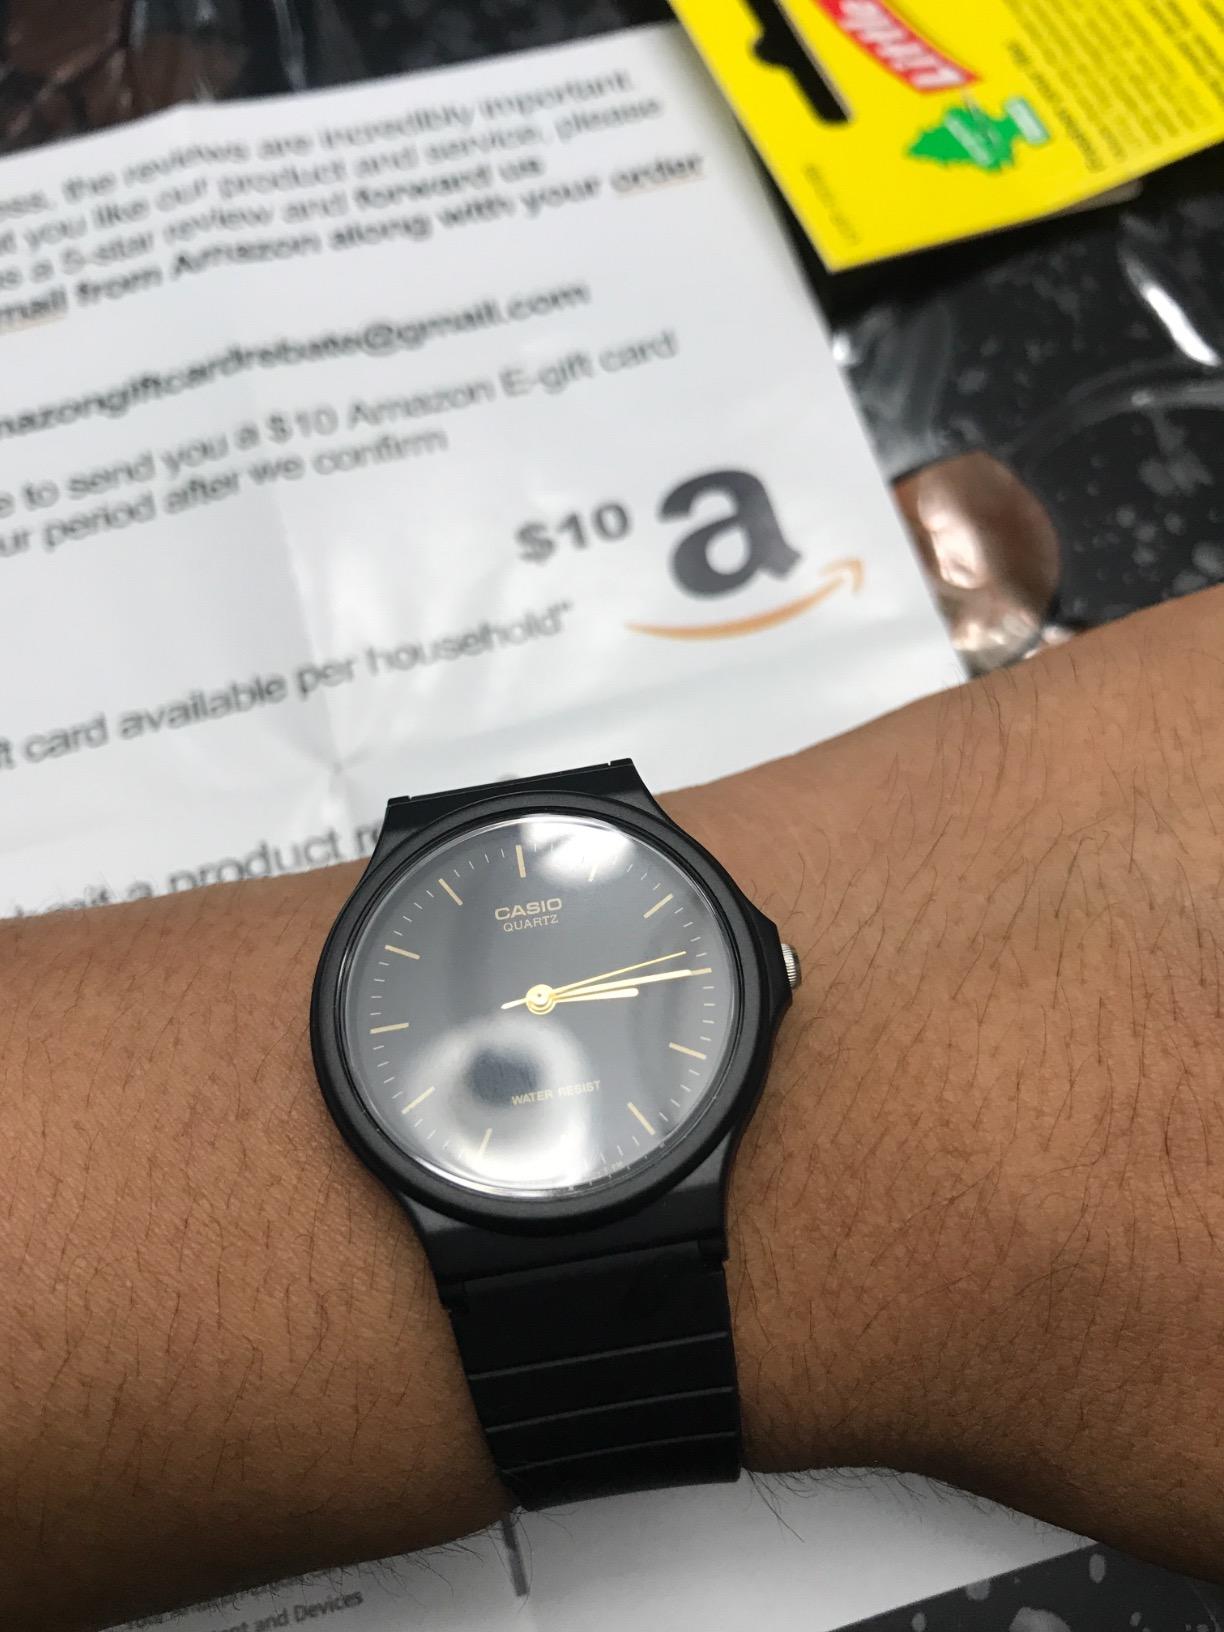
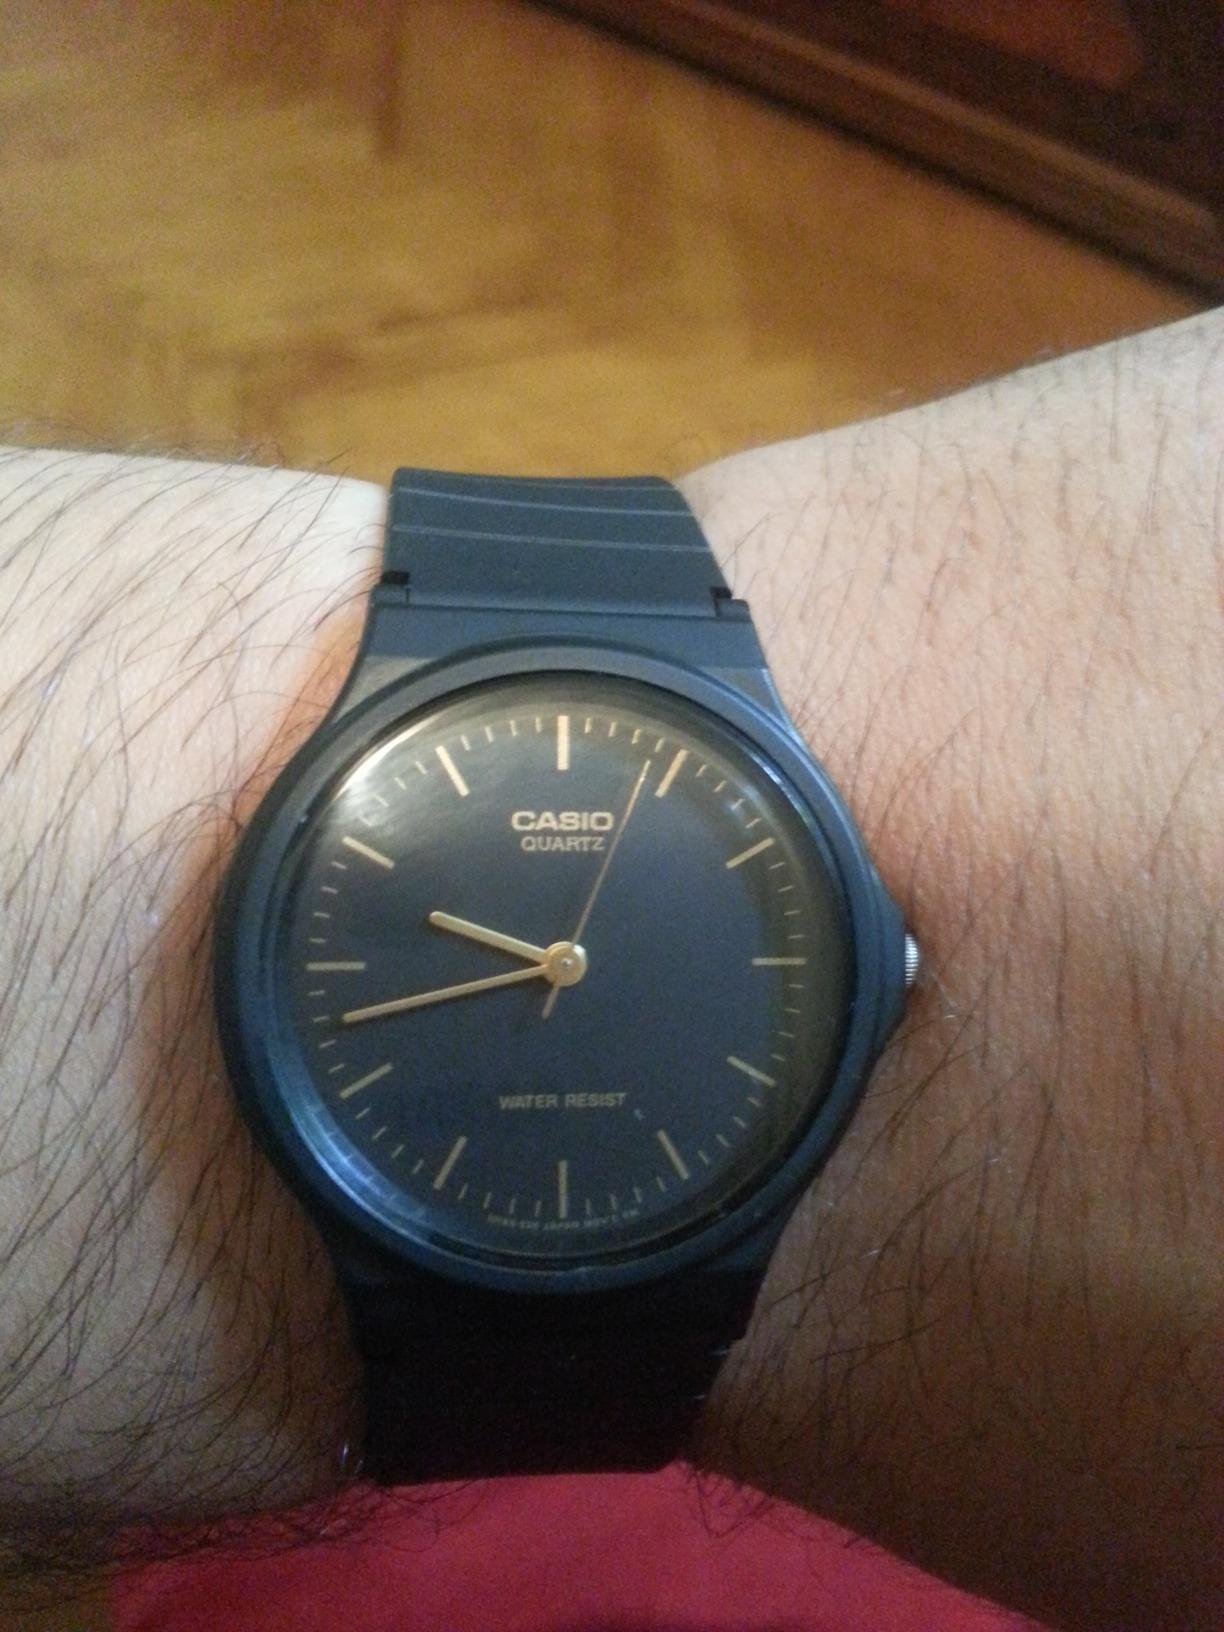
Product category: accessories_watch
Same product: yes